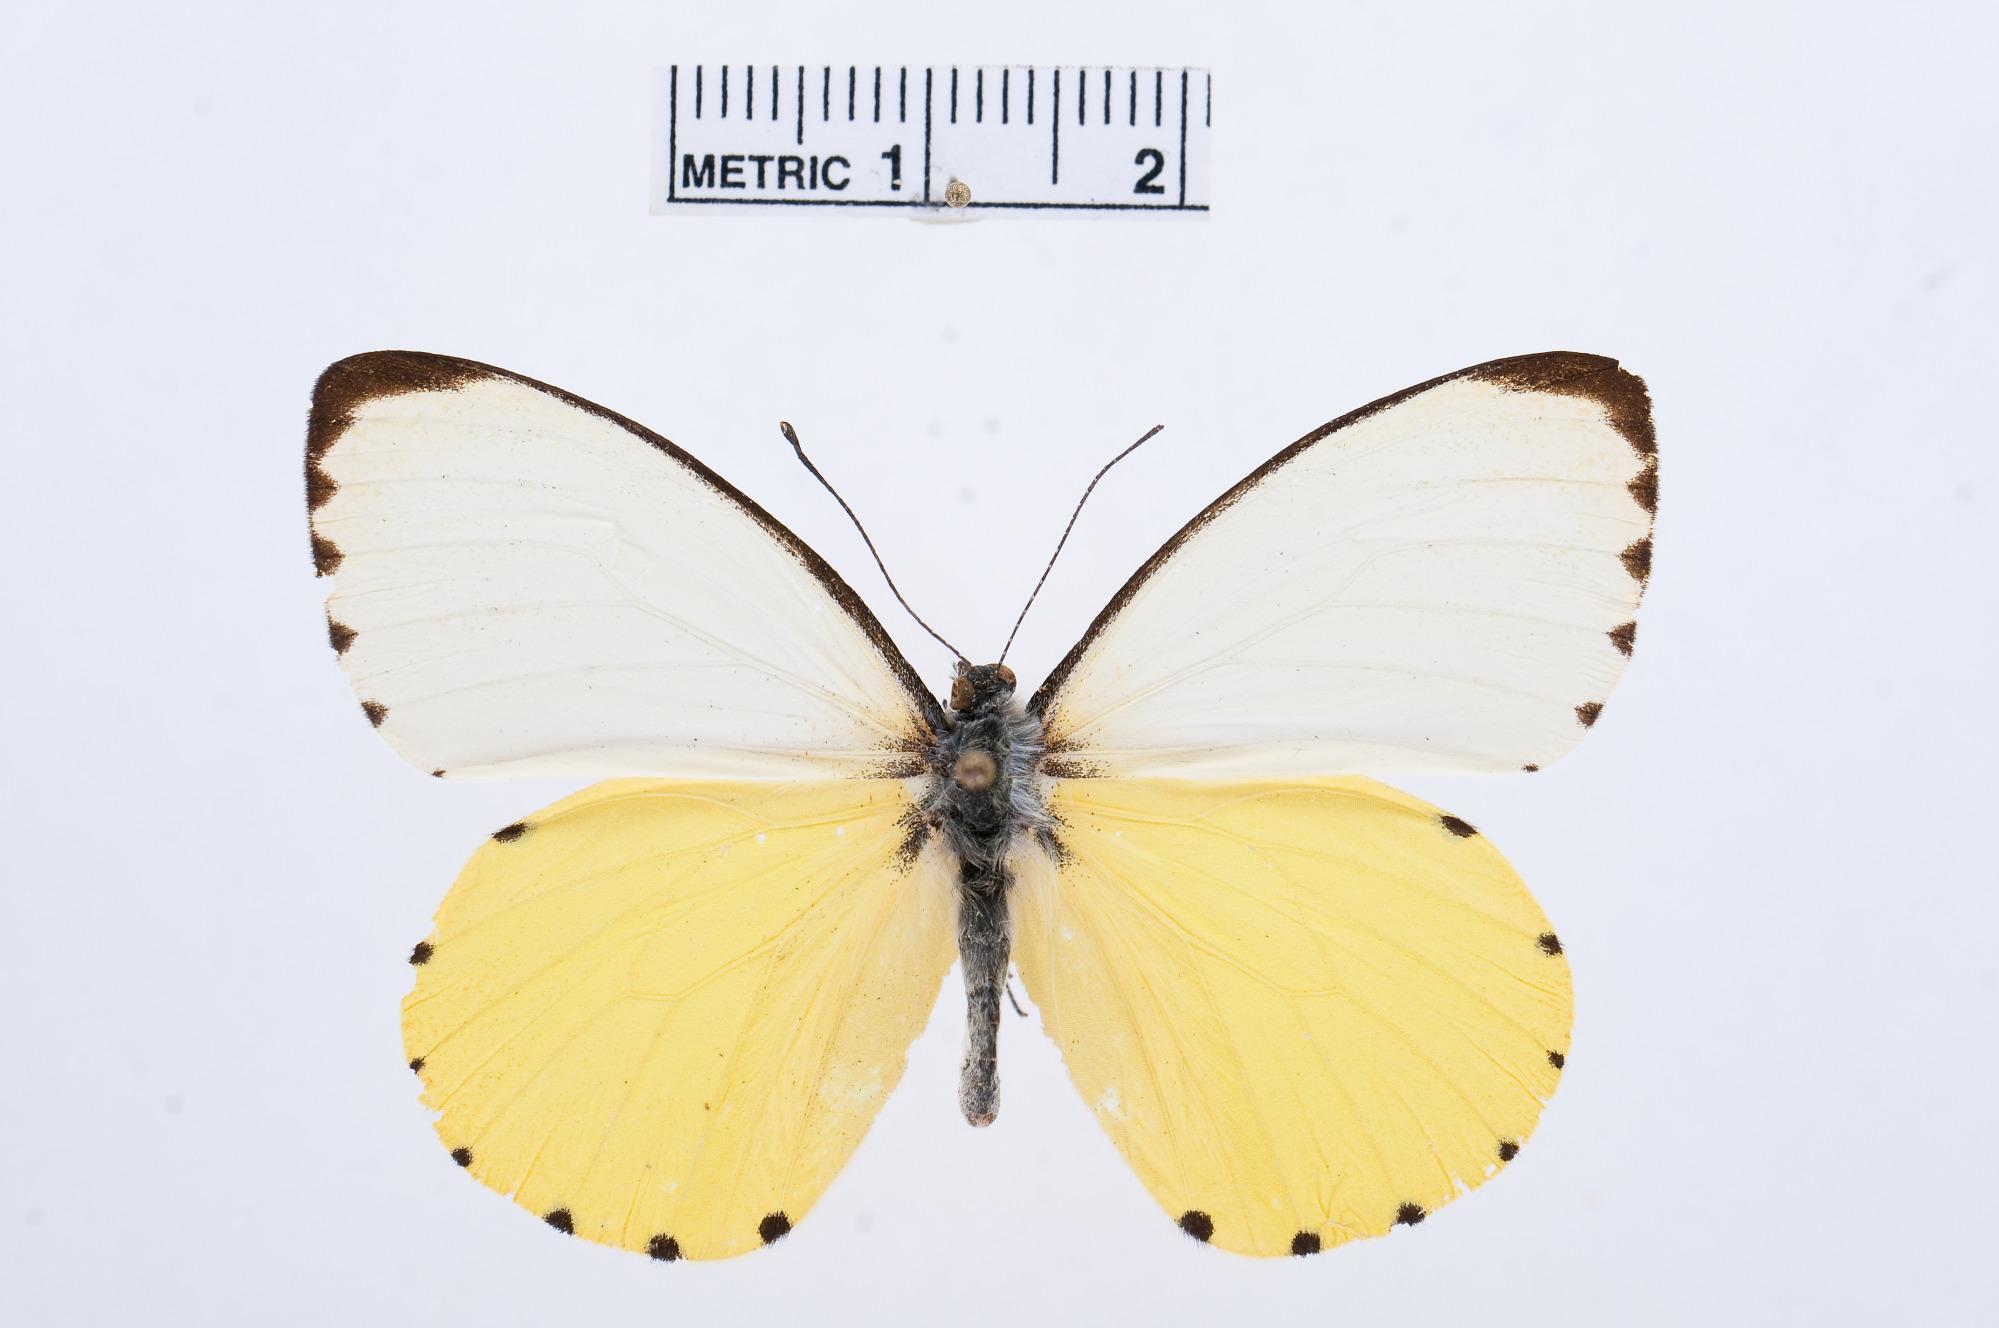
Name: Mylothris trimenia
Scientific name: Mylothris trimenia
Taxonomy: Animalia, Arthropoda, Hexapoda, Insecta, Lepidoptera, Pieridae, Pierinae